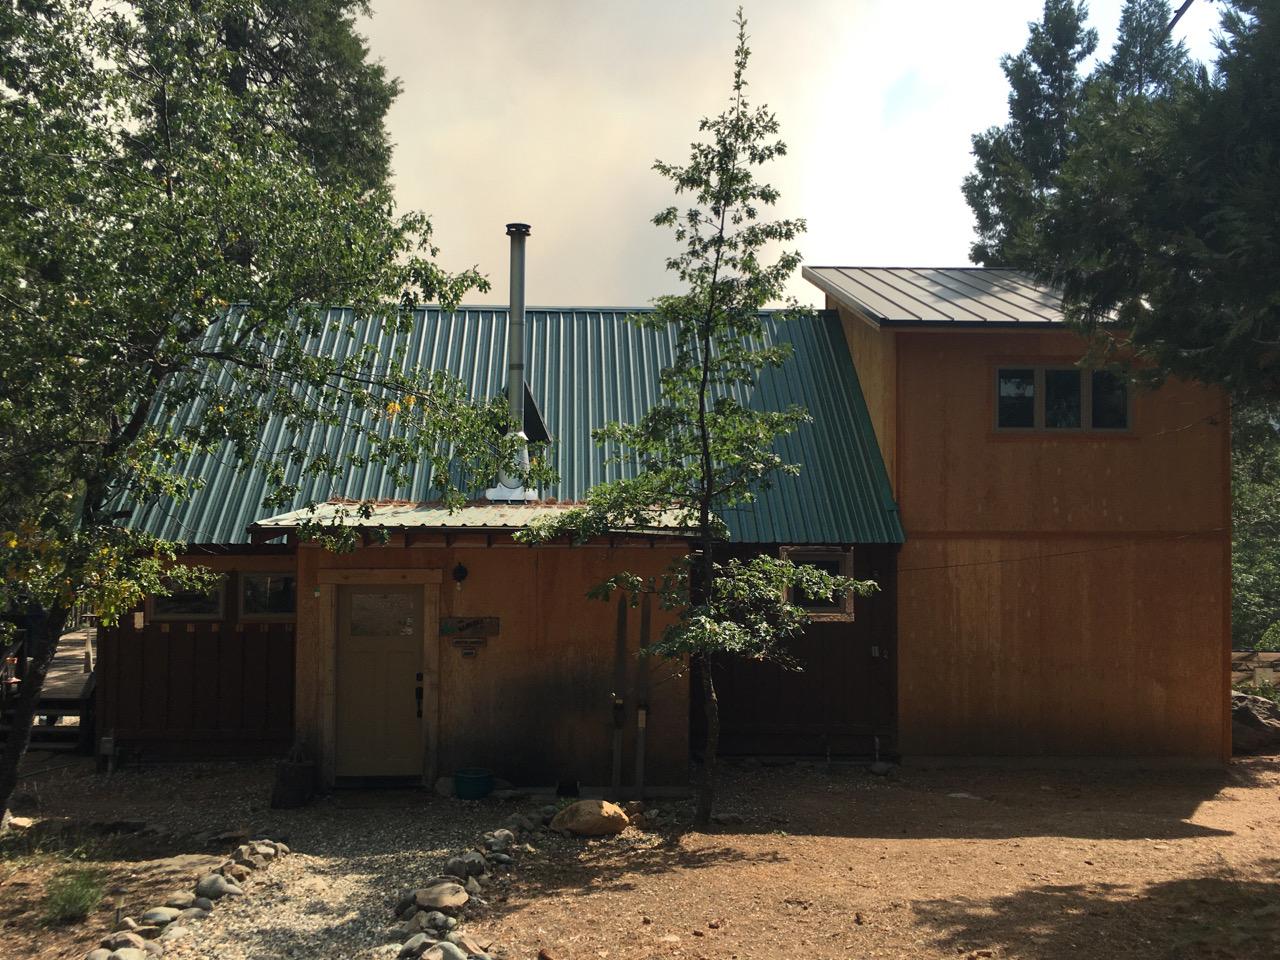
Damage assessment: no_damage